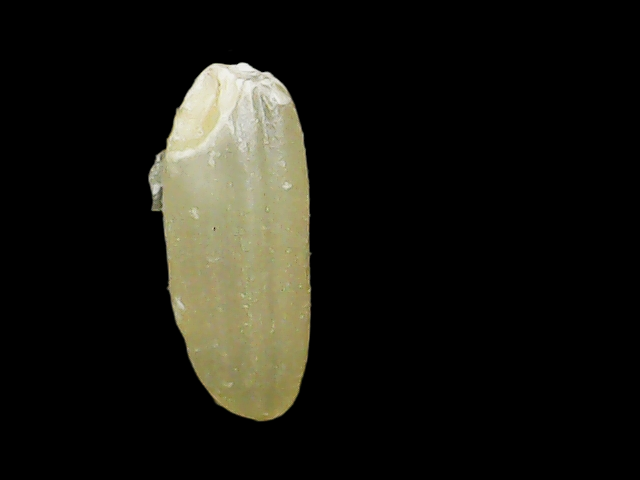
Rice variety: Binadhan17